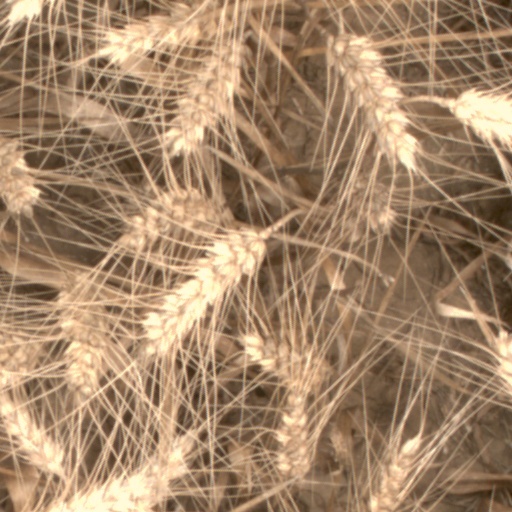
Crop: wheat